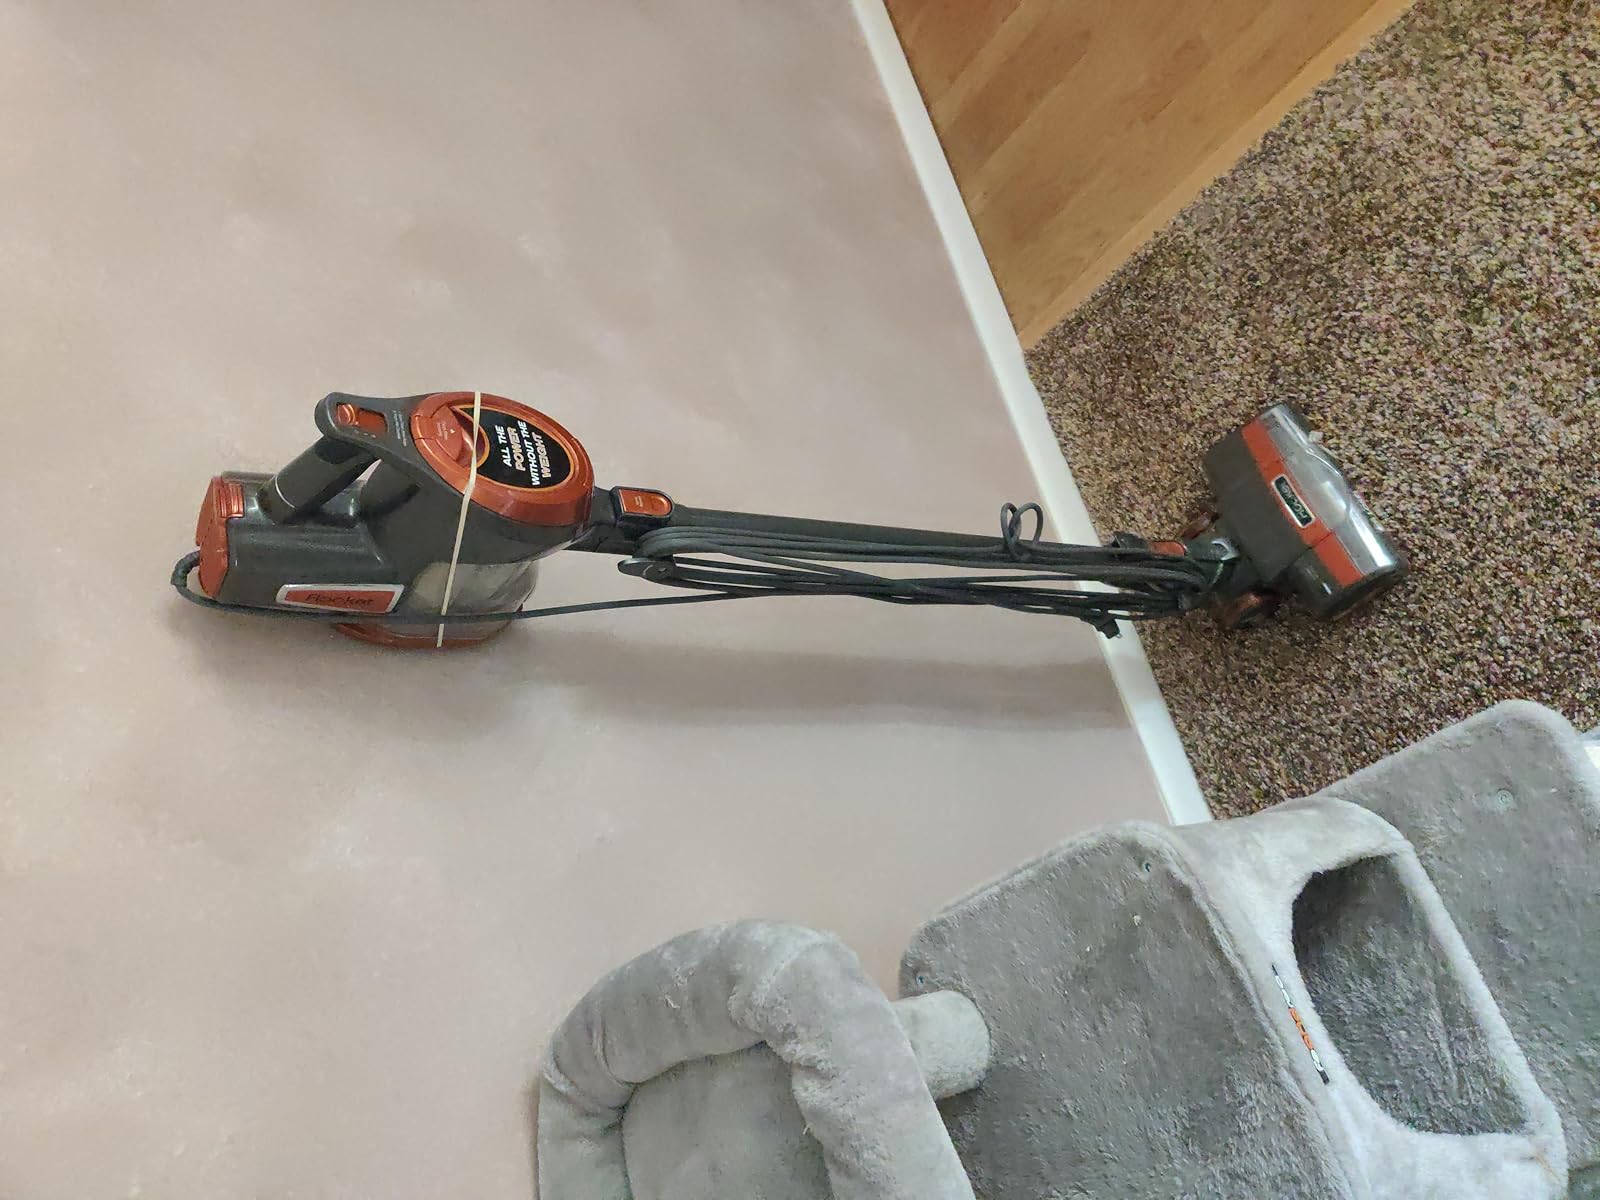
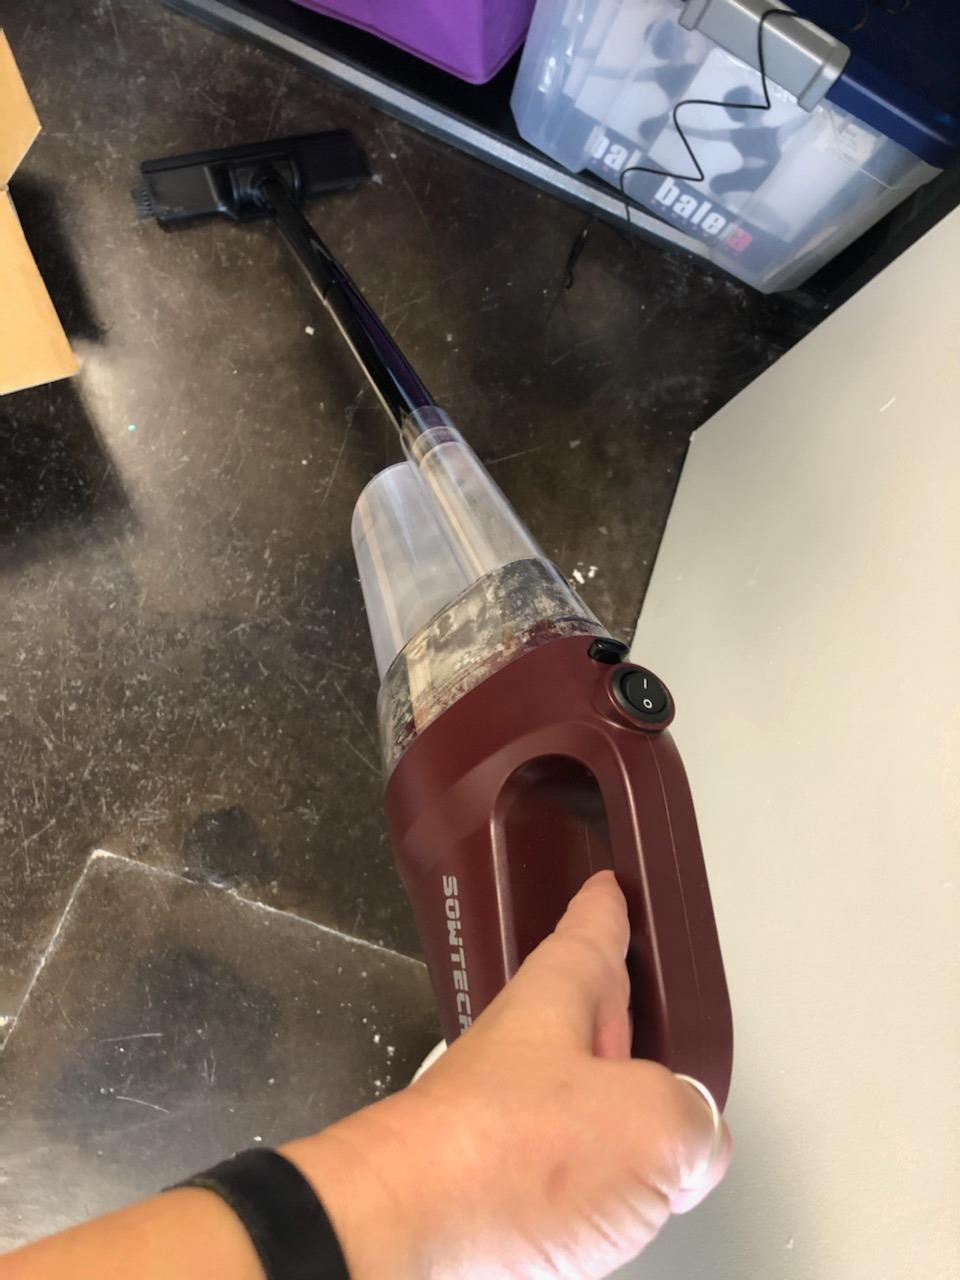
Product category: items_vacuum
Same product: no